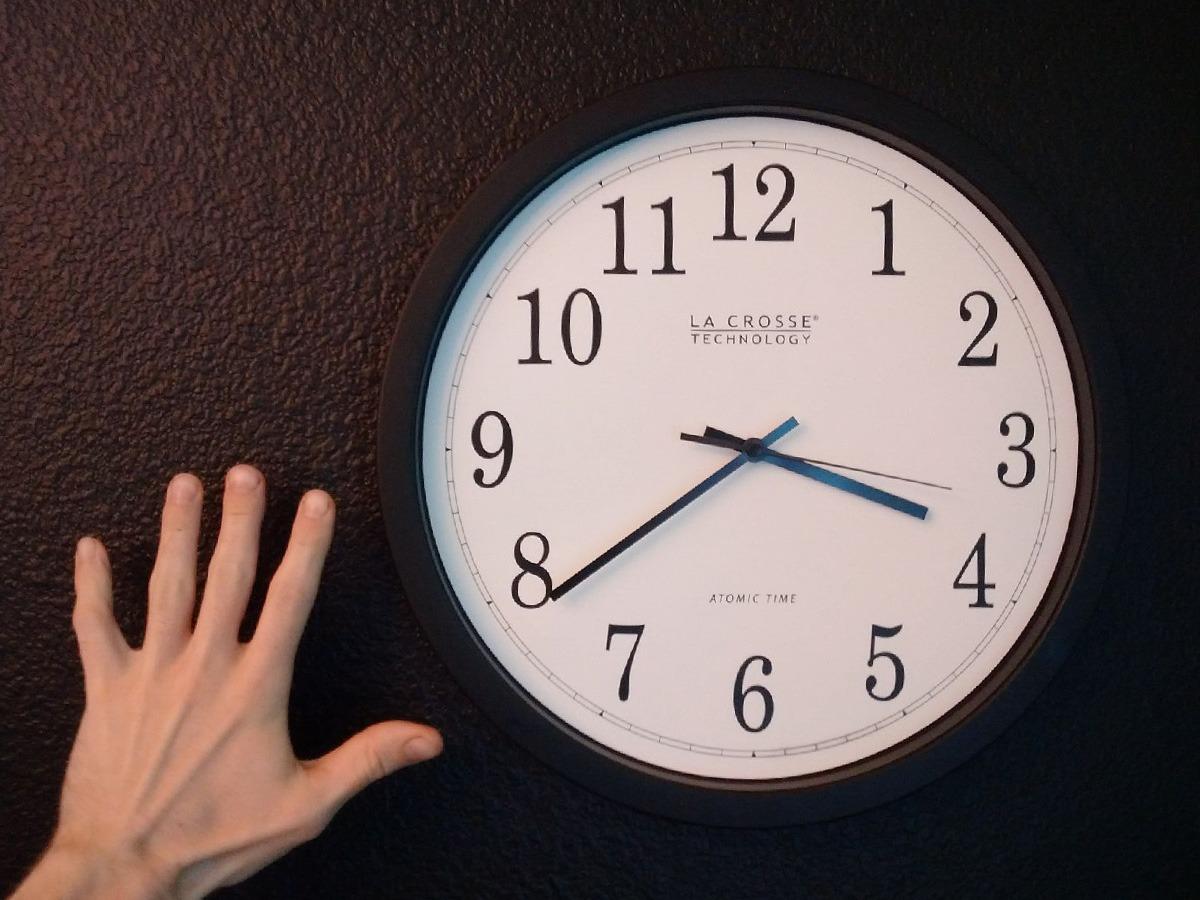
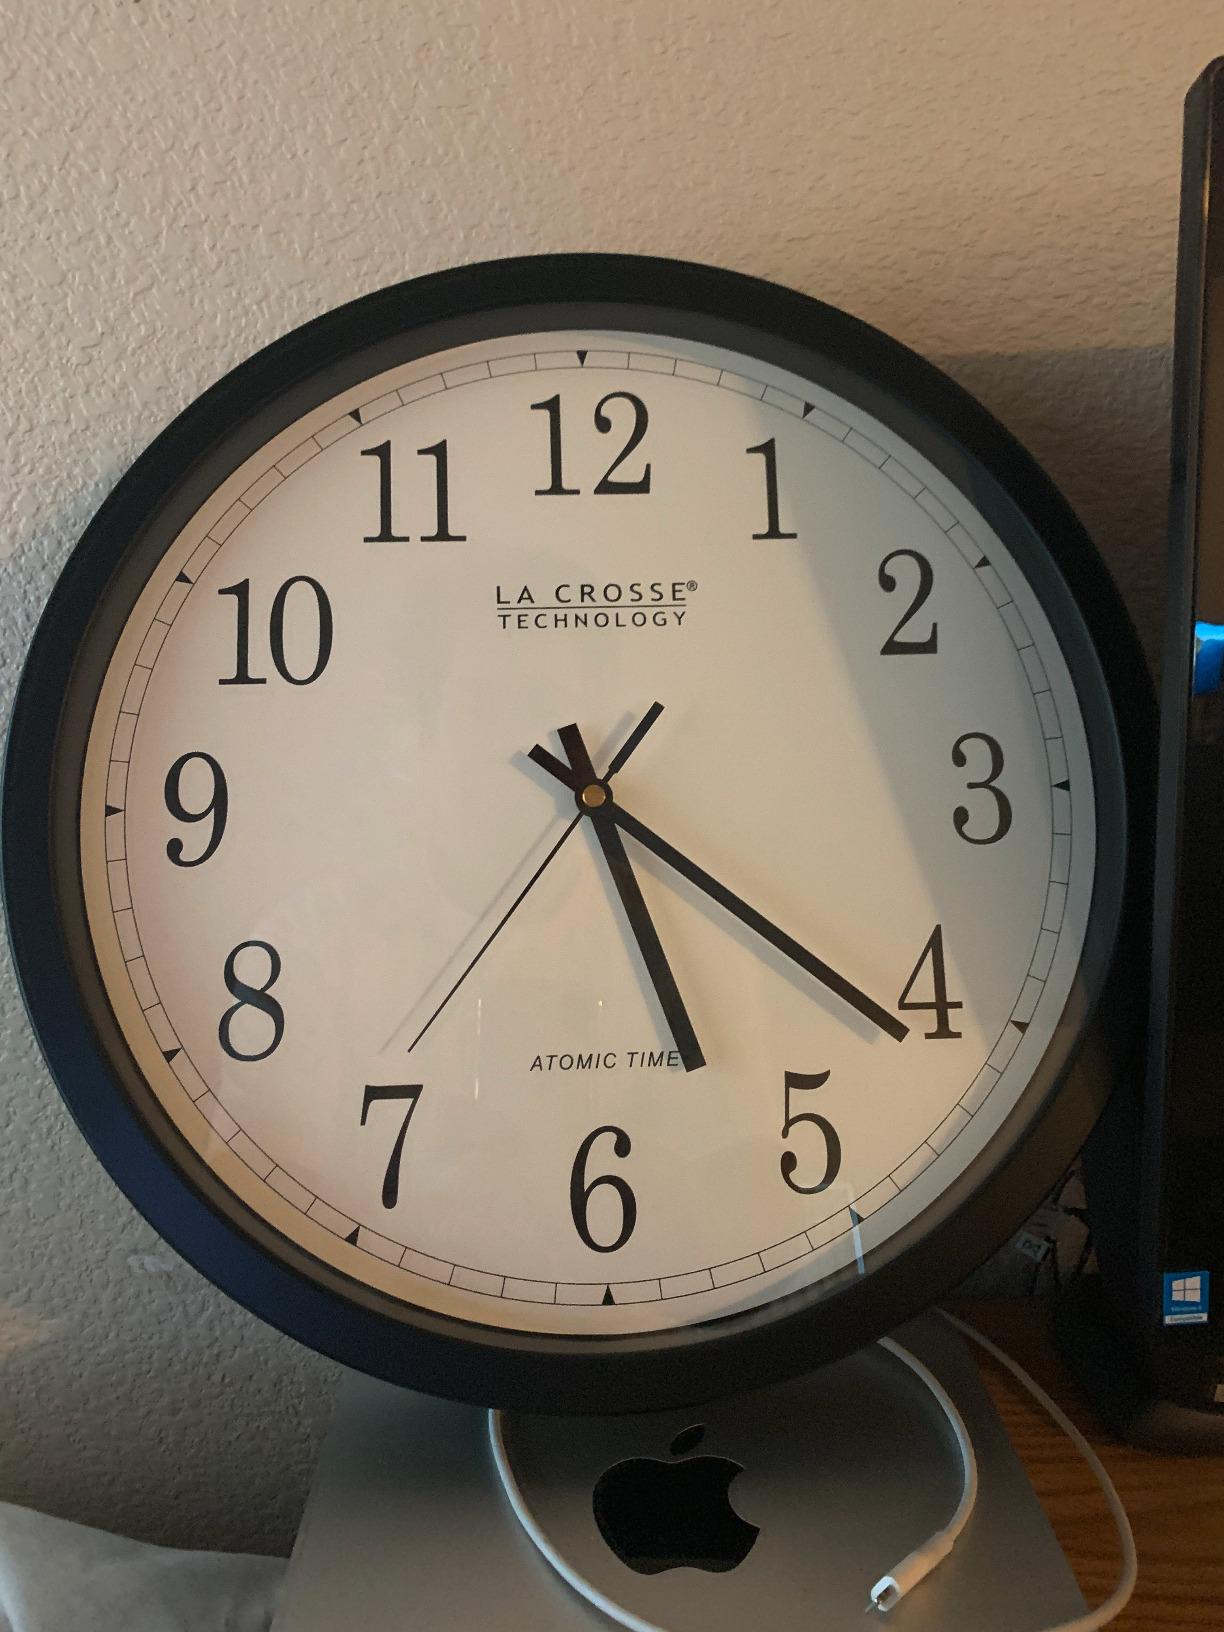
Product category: clock
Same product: yes